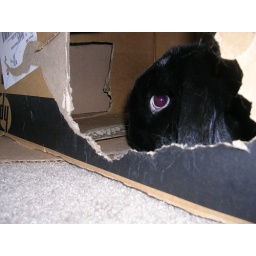
look at the door we made in this box